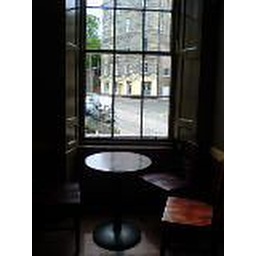
A quiet table by a window, like a book of verses underneath a bough.